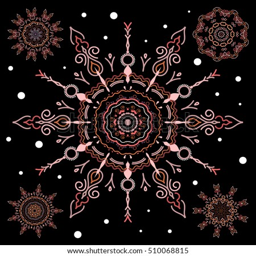
set with snowflakes , doodles and dots in brown colors on a black background .